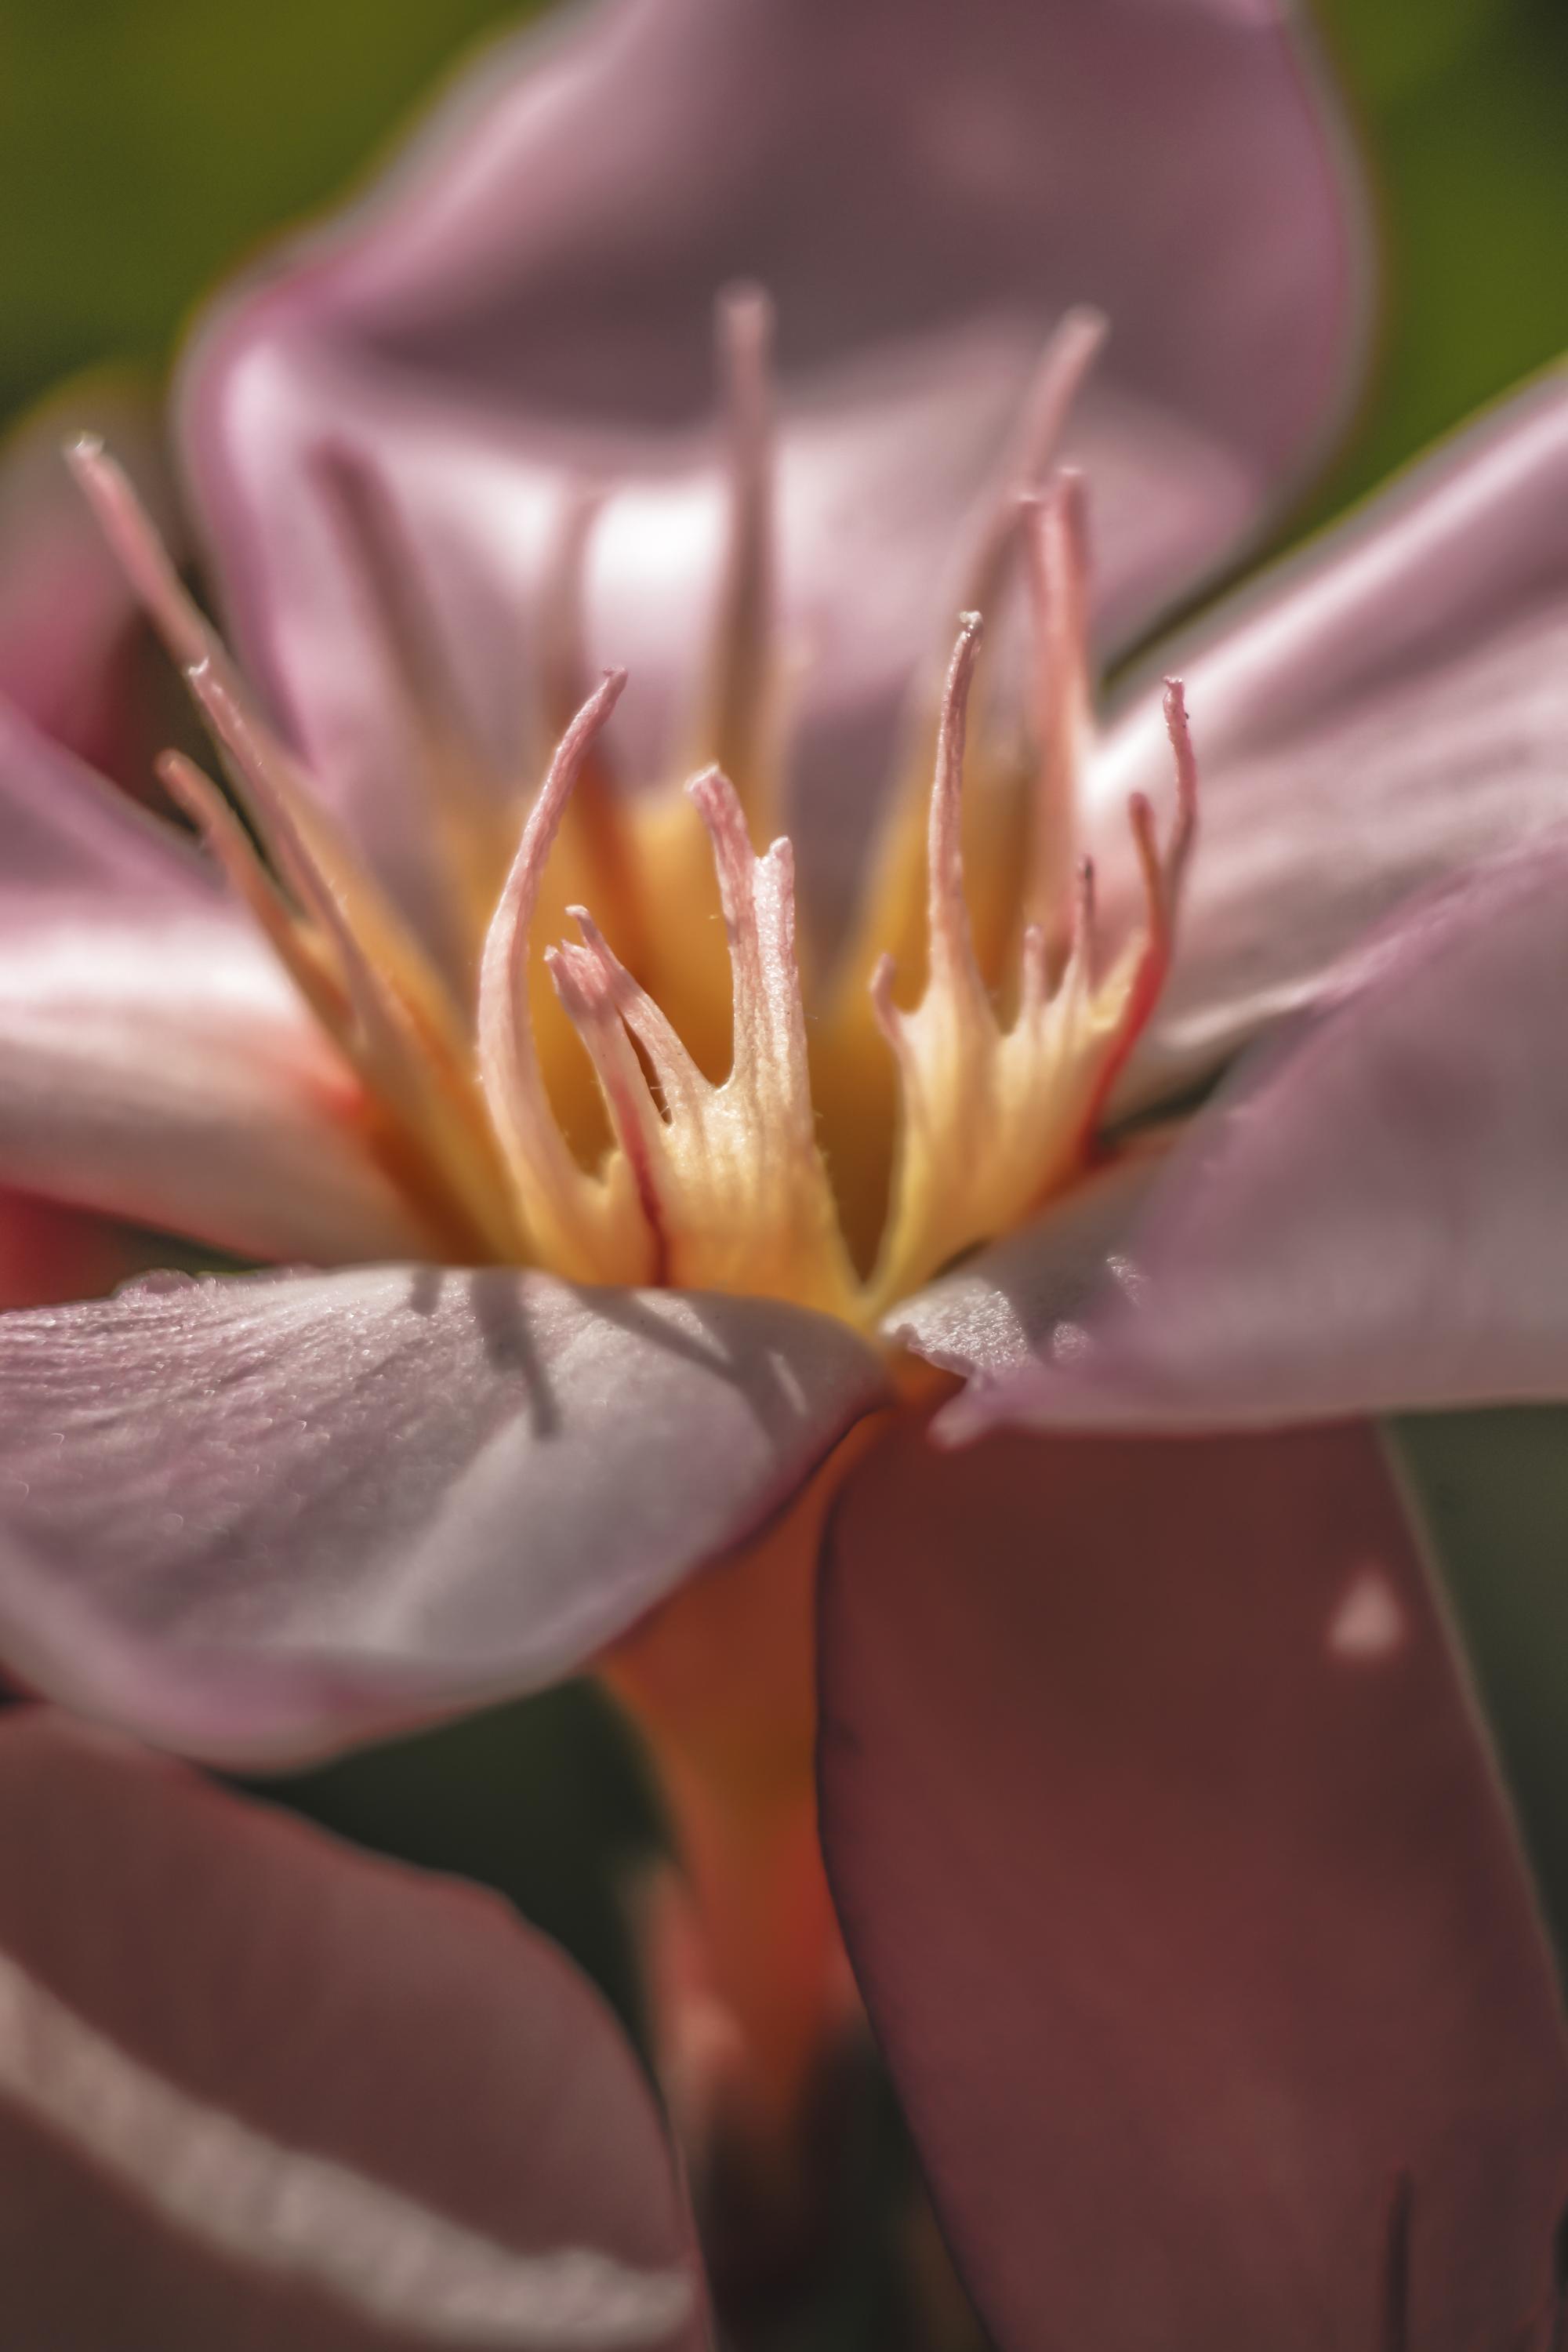
nature, blossom, light, plant, leaf, flower, petal, bloom, europe, color, macro, peace, serene, botany, nikon, closeup, pink, flora, close up, happiness, fleur, passion, soft, nikkor, lily, quiet, douceur, parfum, bientre, curuyann, nikond750, plaisir, softness, scent, perfume, treasure, laurierrose, pleasure, macro photography, flowering plant, land plant